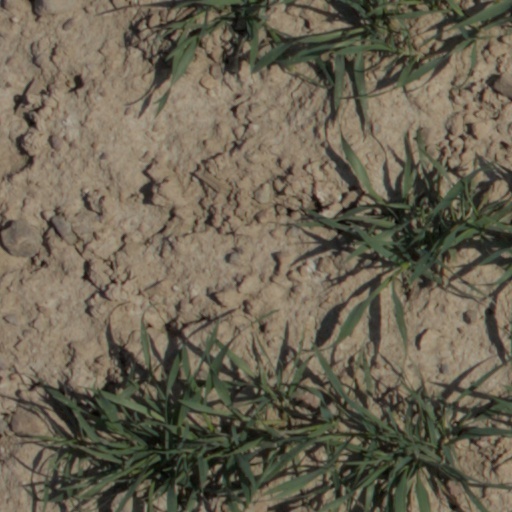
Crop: wheat